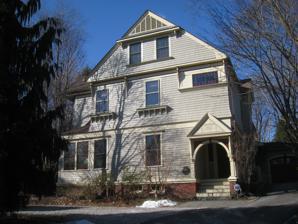
Building: Col. Thomas Wentworth Higginson House
Country: United States of America
Year built: 1880
Historic house in Massachusetts, United States United States historic place Col. Thomas Wentworth Higginson House U.S. National Register of Historic Places Show map of Massachusetts Show map of the United States Location 29 Buckingham Street, Cambridge, Massachusetts Coordinates 42°22′49″N 71°7′50″W / 42.38028°N 71.13056°W / 42.38028; -71.13056 Built 1880 Architectural style Queen Anne MPS Cambridge MRA NRHP reference No. 82001948 Added to NRHP April 13, 1982 The Col. Thomas Wentworth Higginson House is a historic house in Cambridge, Massachusetts . It is named after author, minister, and abolitionist Thomas Wentworth Higginson , who had it built and lived there for a time. The house was built in 1880 and added to the National Register of Historic Places in 1982. It was the first home that Higginson ever owned. As he wrote to his sister shortly after moving in, "It is such inexpressible happiness to have at last a permanent home." See also National Register of Historic Places listings in Cambridge, Massachusetts References